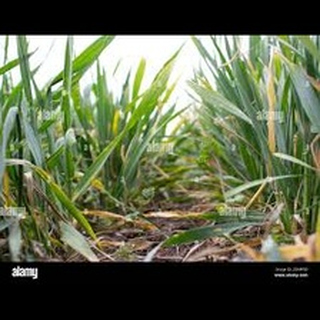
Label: wheat_leaf_blight